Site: brandenburg
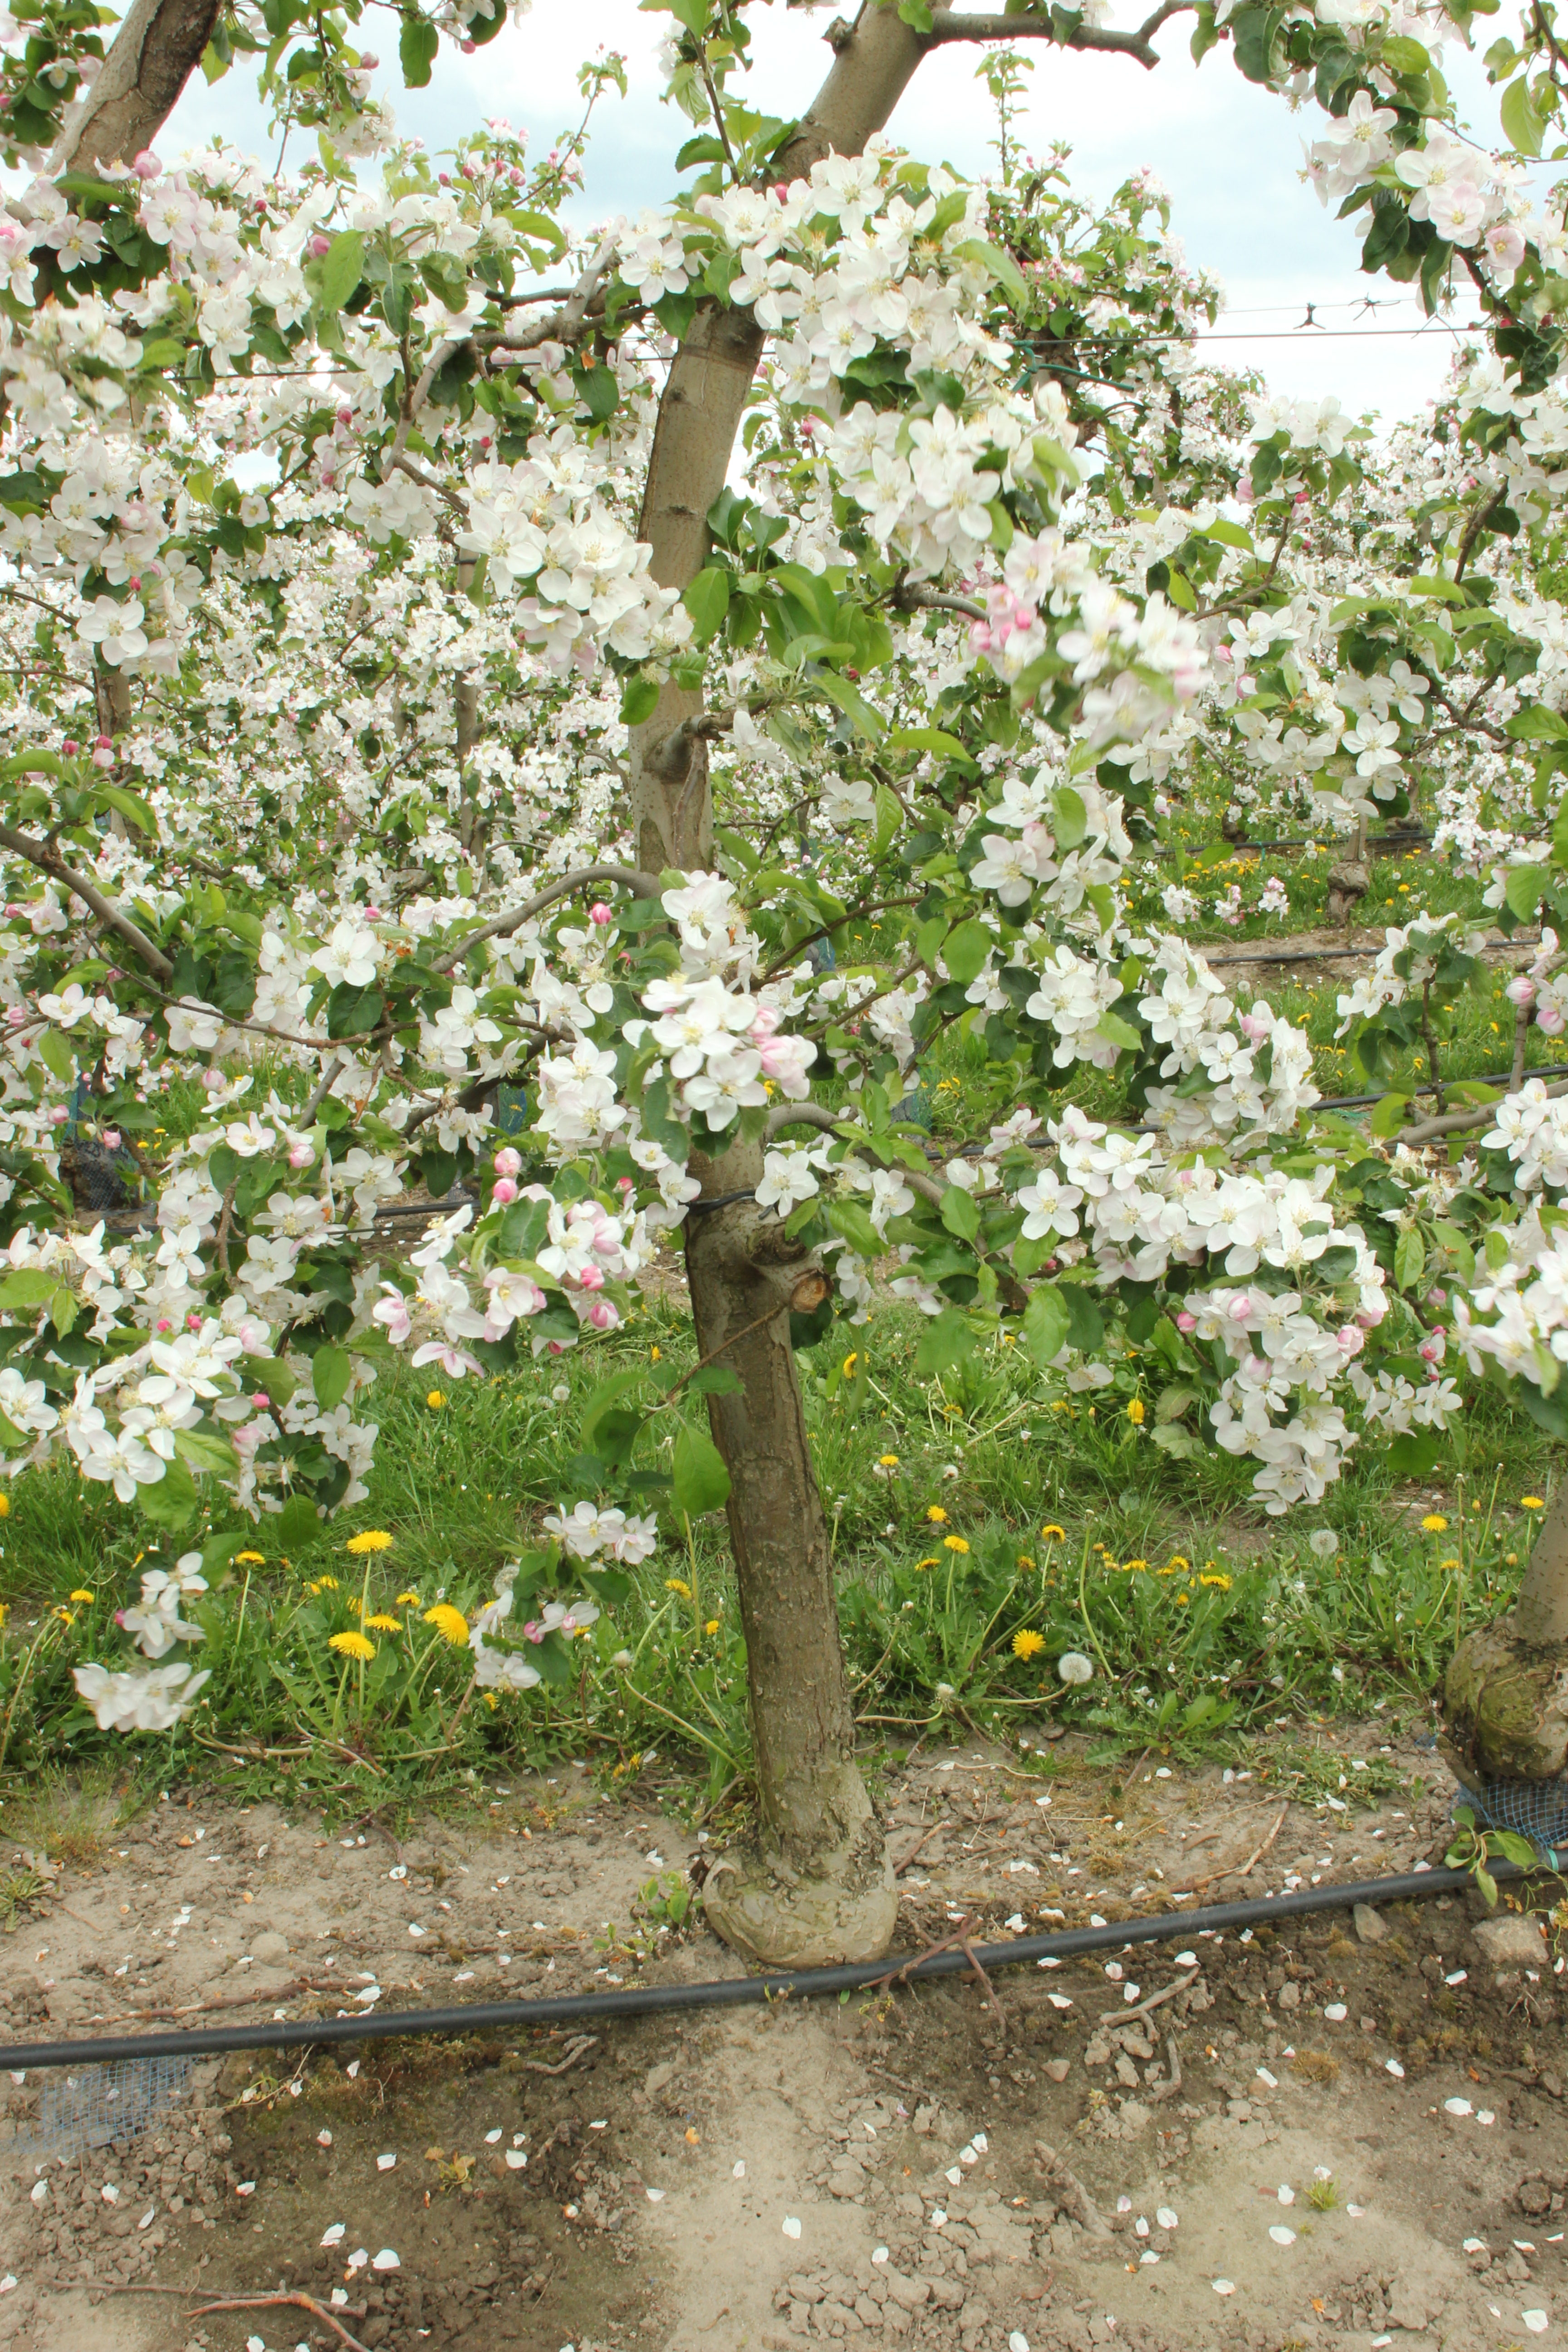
Growth stage (BBCH 65): Flowering